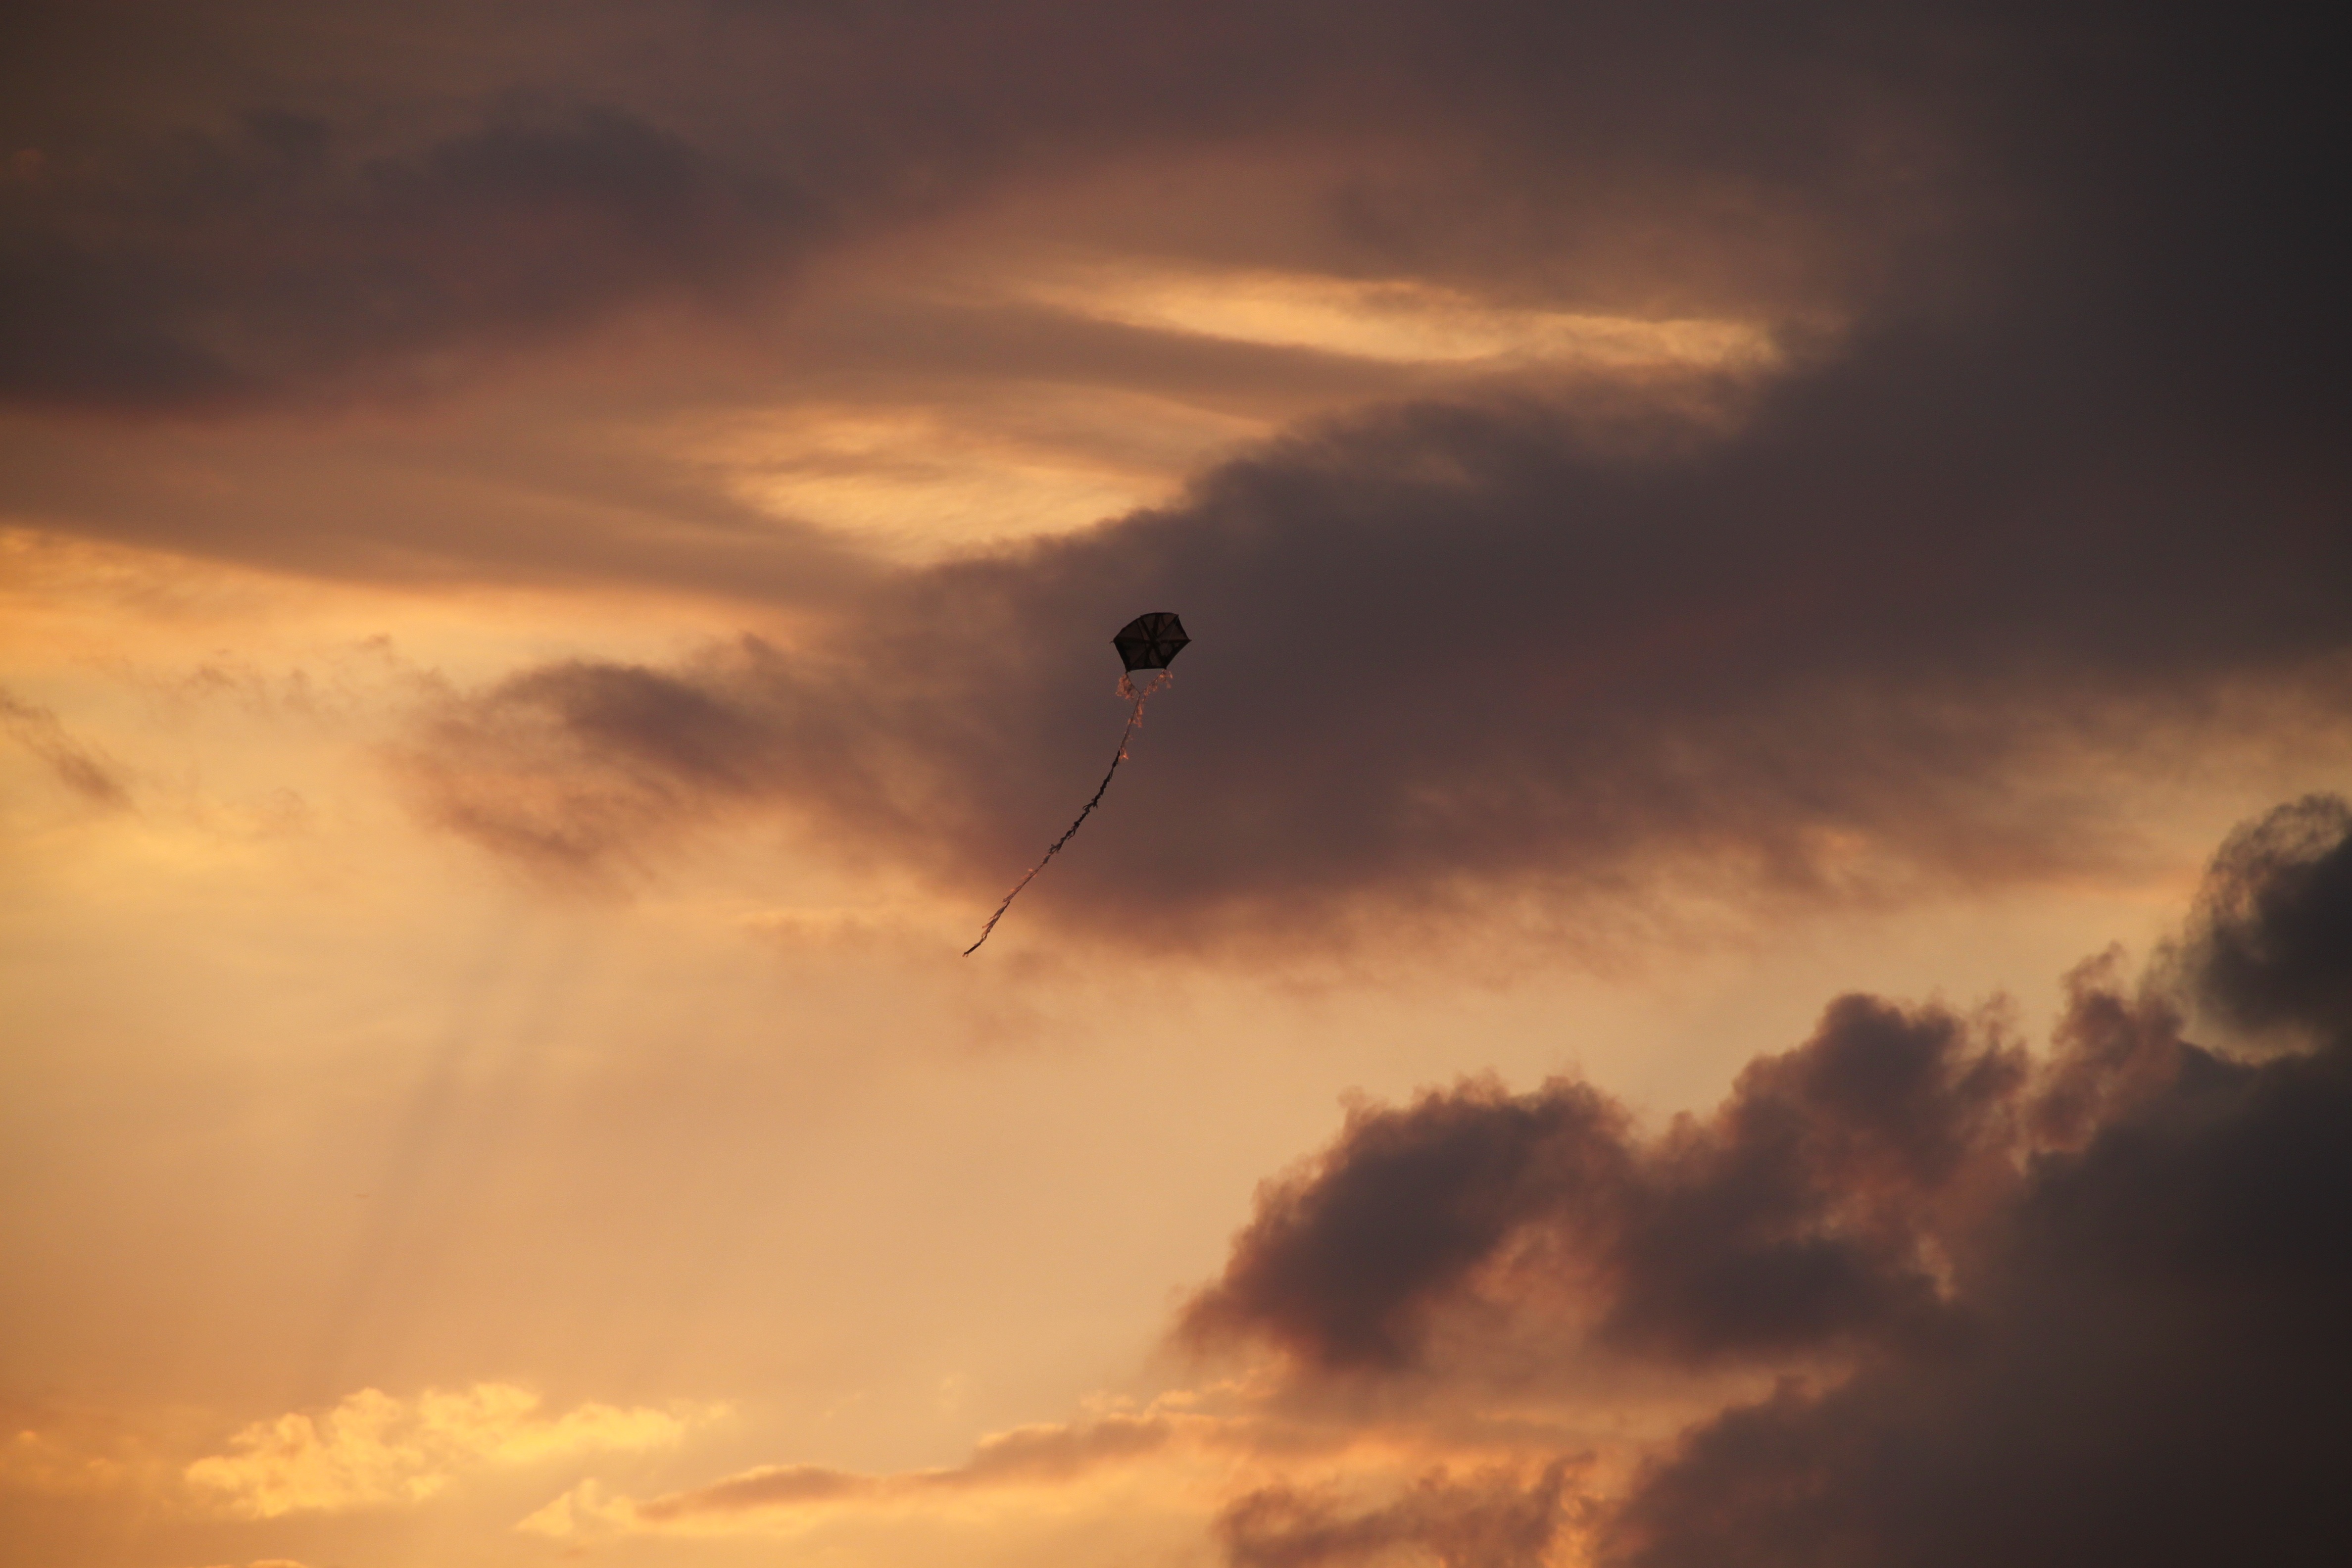
beach, landscape, nature, horizon, silhouette, light, cloud, sky, sun, sunrise, sunset, sunlight, morning, dawn, atmosphere, wall, fly, dusk, evening, orange, red, kite, peace, environmental, black, yellow, solar, sparkle, skies, grey, clouds, background, holidays, turkey, wallpaper, beautiful, magnificent, hd, afterglow, the interesting, ganesh, in background, astronomical object, meteorological phenomenon, atmosphere of earth